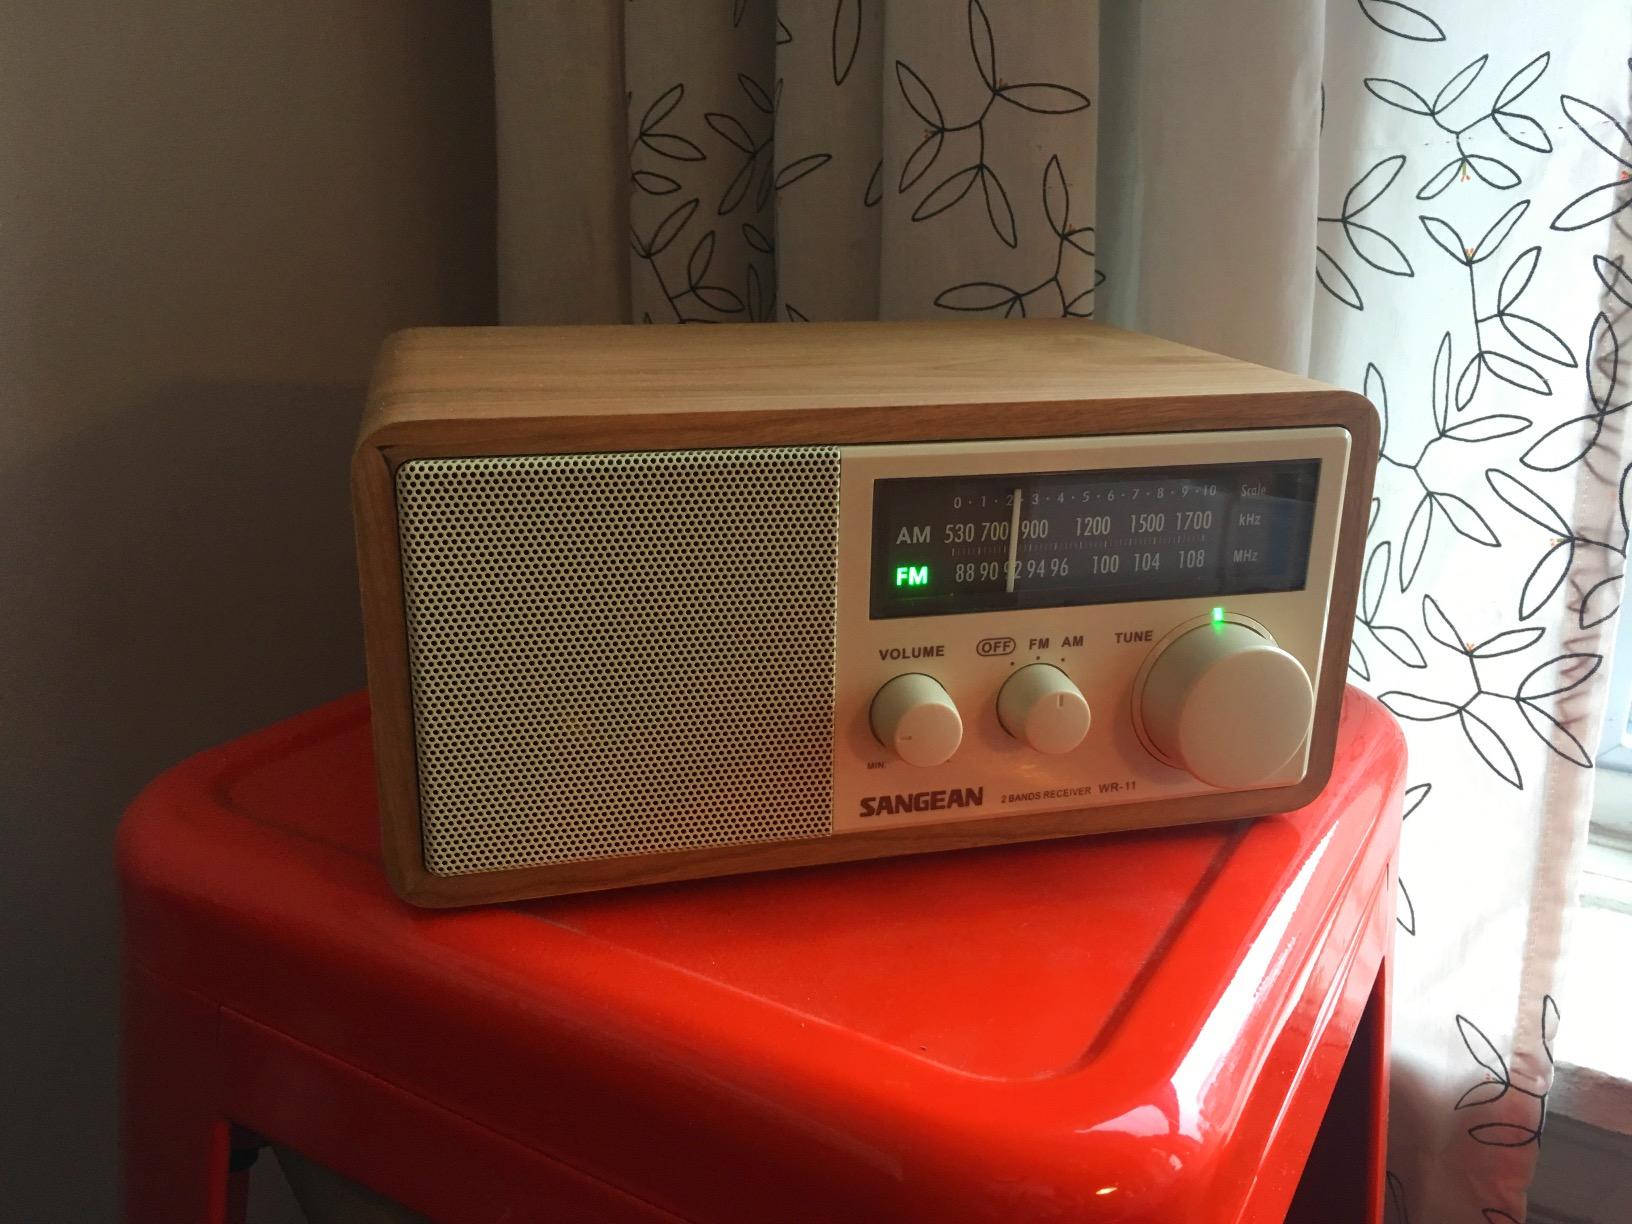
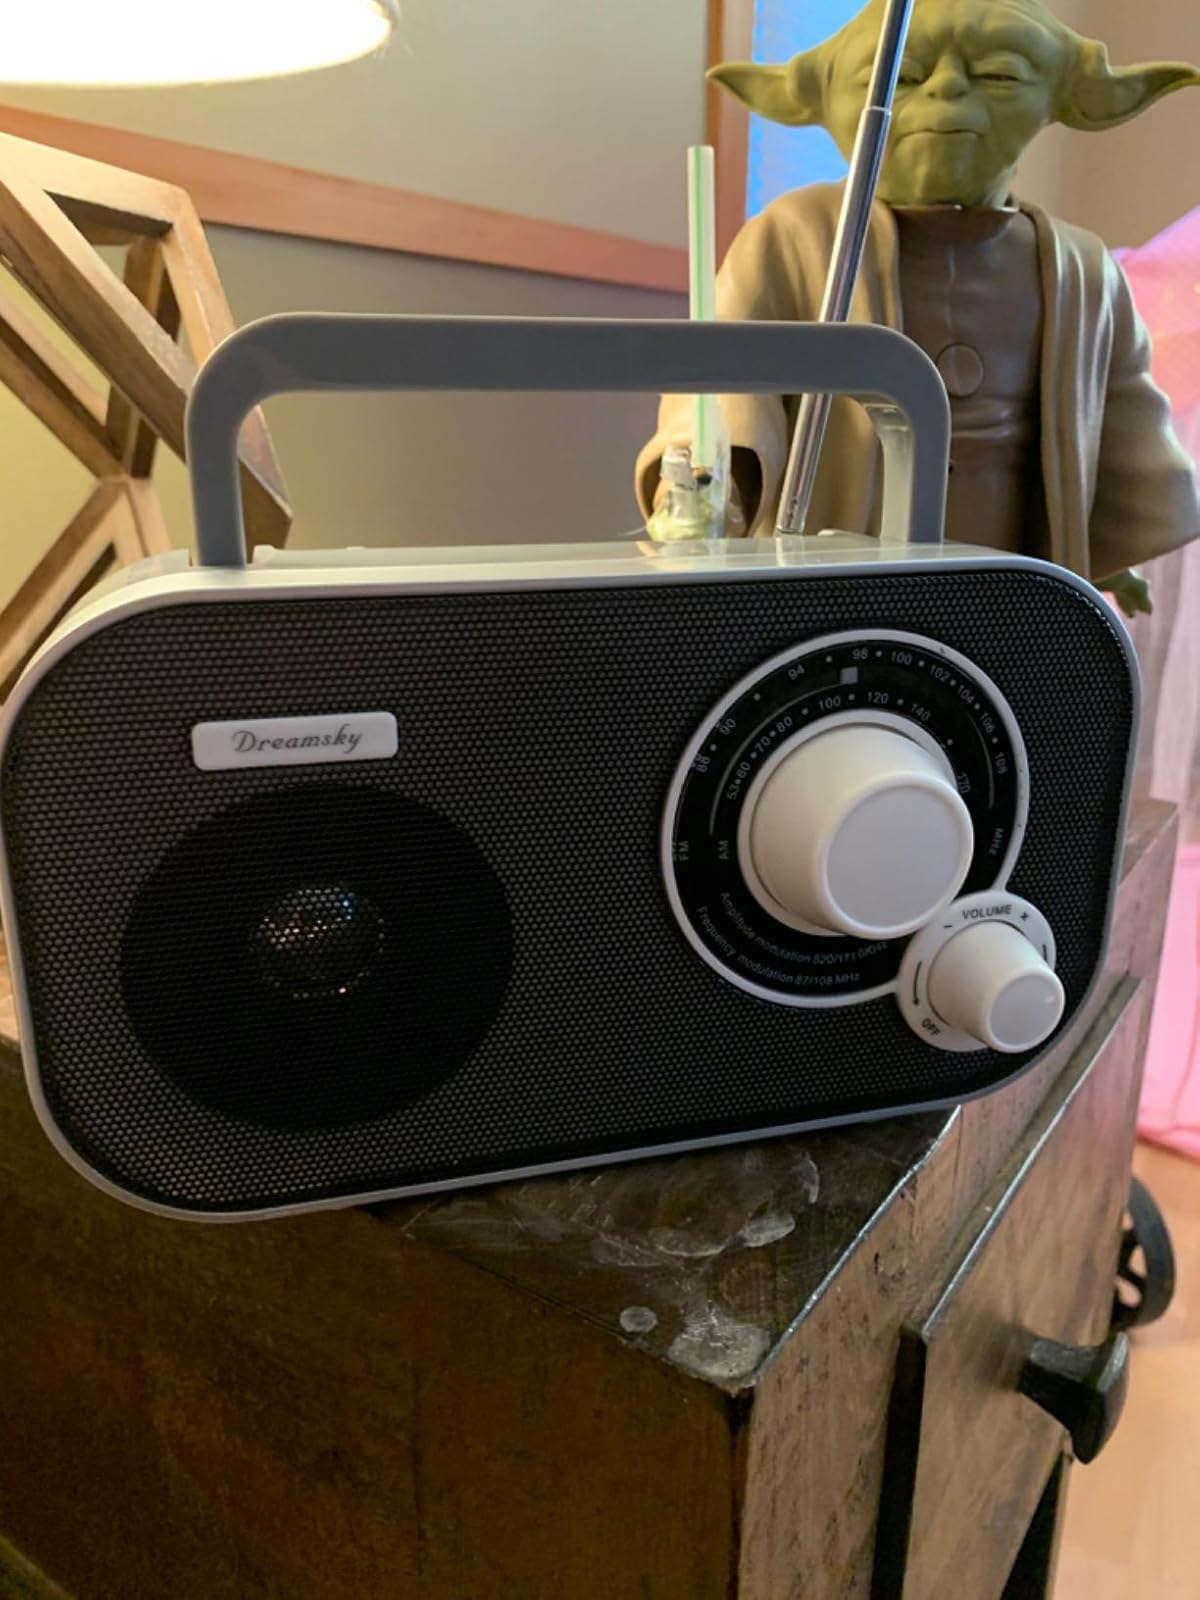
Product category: radio
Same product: no